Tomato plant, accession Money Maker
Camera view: horizontal (90 deg, fisheye); turntable rotation: 60 degrees
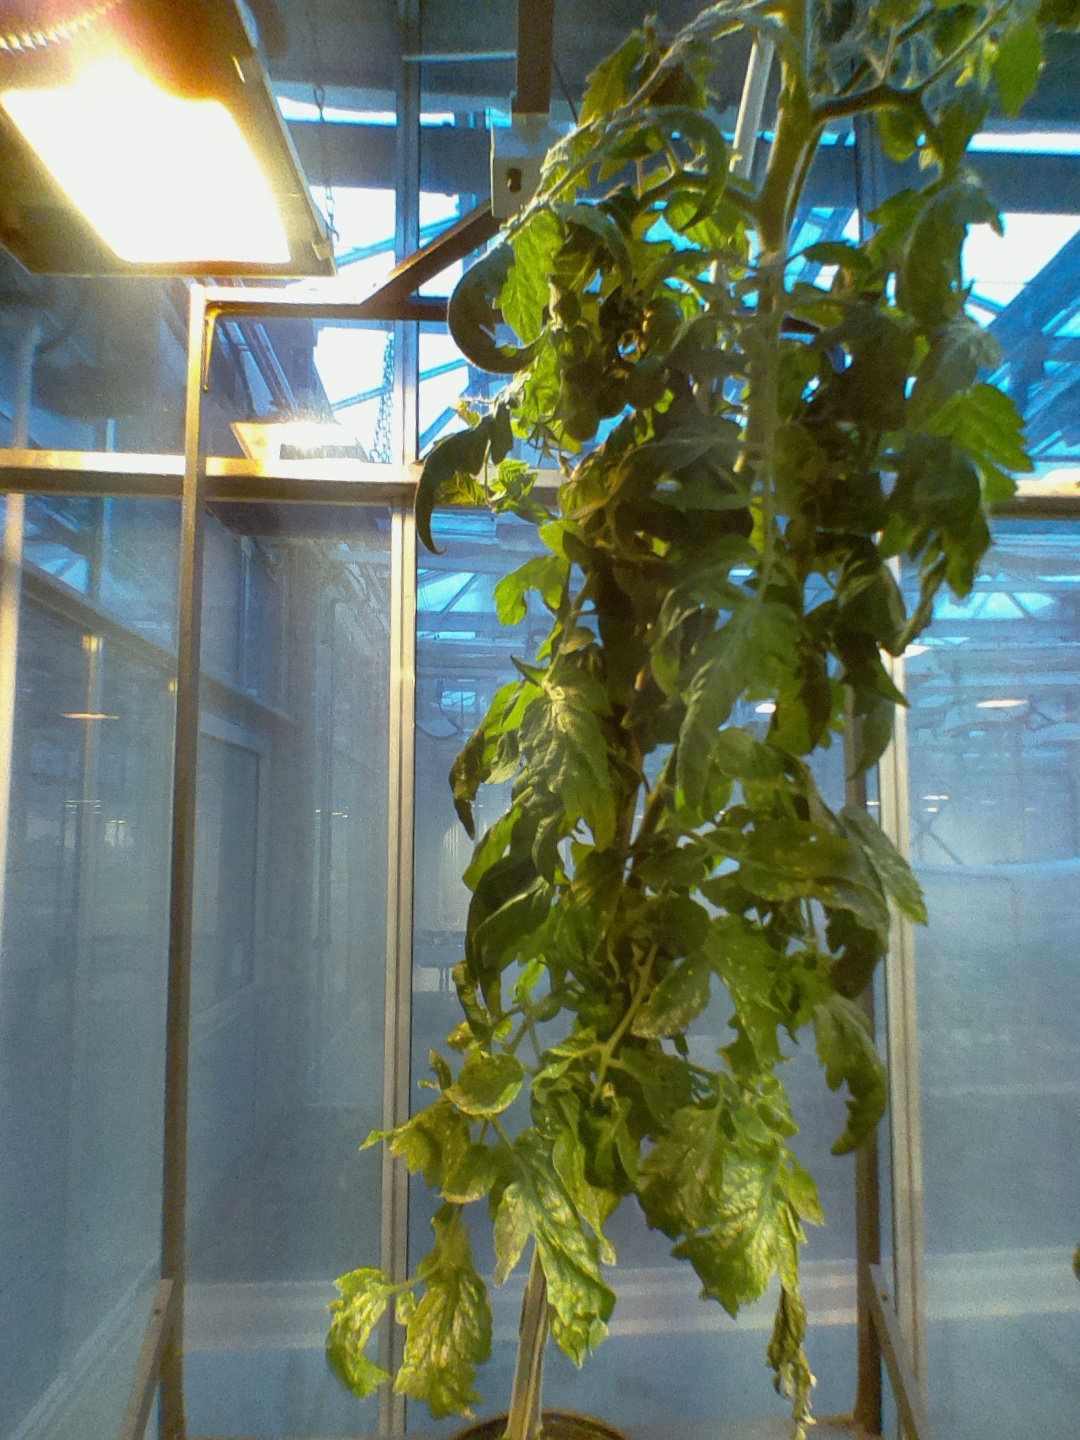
BBCH growth stage 73: 30%-40% of final fruit size